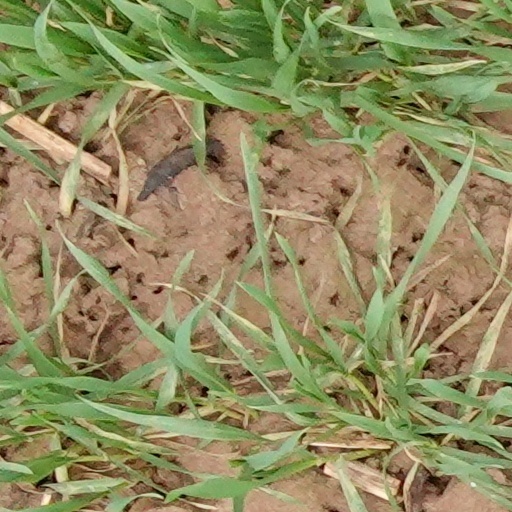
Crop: wheat